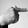
ASL letter: T